Anies Baswedan

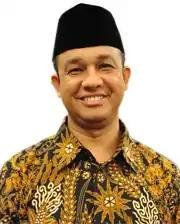
Anies Baswedan as Minister of Education and Culture

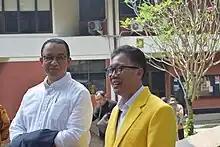
Anies Baswedan with the Dean of the Faculty of Social and Political Sciences of the University of Indonesia, Semiarto Aji Purwanto.

Politically, Anies had been an independent during the early years of his career. He moderated the first debate of 2009 presidential election. He also served in several capacities during Susilo Bambang Yudhoyono's administration. Baswedan served as the official spokesperson for the so-called "Team of Eight", which was appointed by President Yudhoyono to oversee the infamous public feud between Corruption Eradication Commission (KPK) and National Police (Polri), which saw two of the commissioners were criminally charged. In December 2011, he also served on a panel to select potential members of the General Elections Commission (KPU).